Heating element

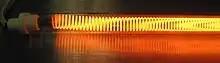
"A coiled heating element from an electric toaster"

"Resistance wire"s are very long and slender resistors that have a circular cross-section. Like conductive wire, the diameter of resistance wire is often measured with a gauge system, such as American Wire Gauge (AWG).